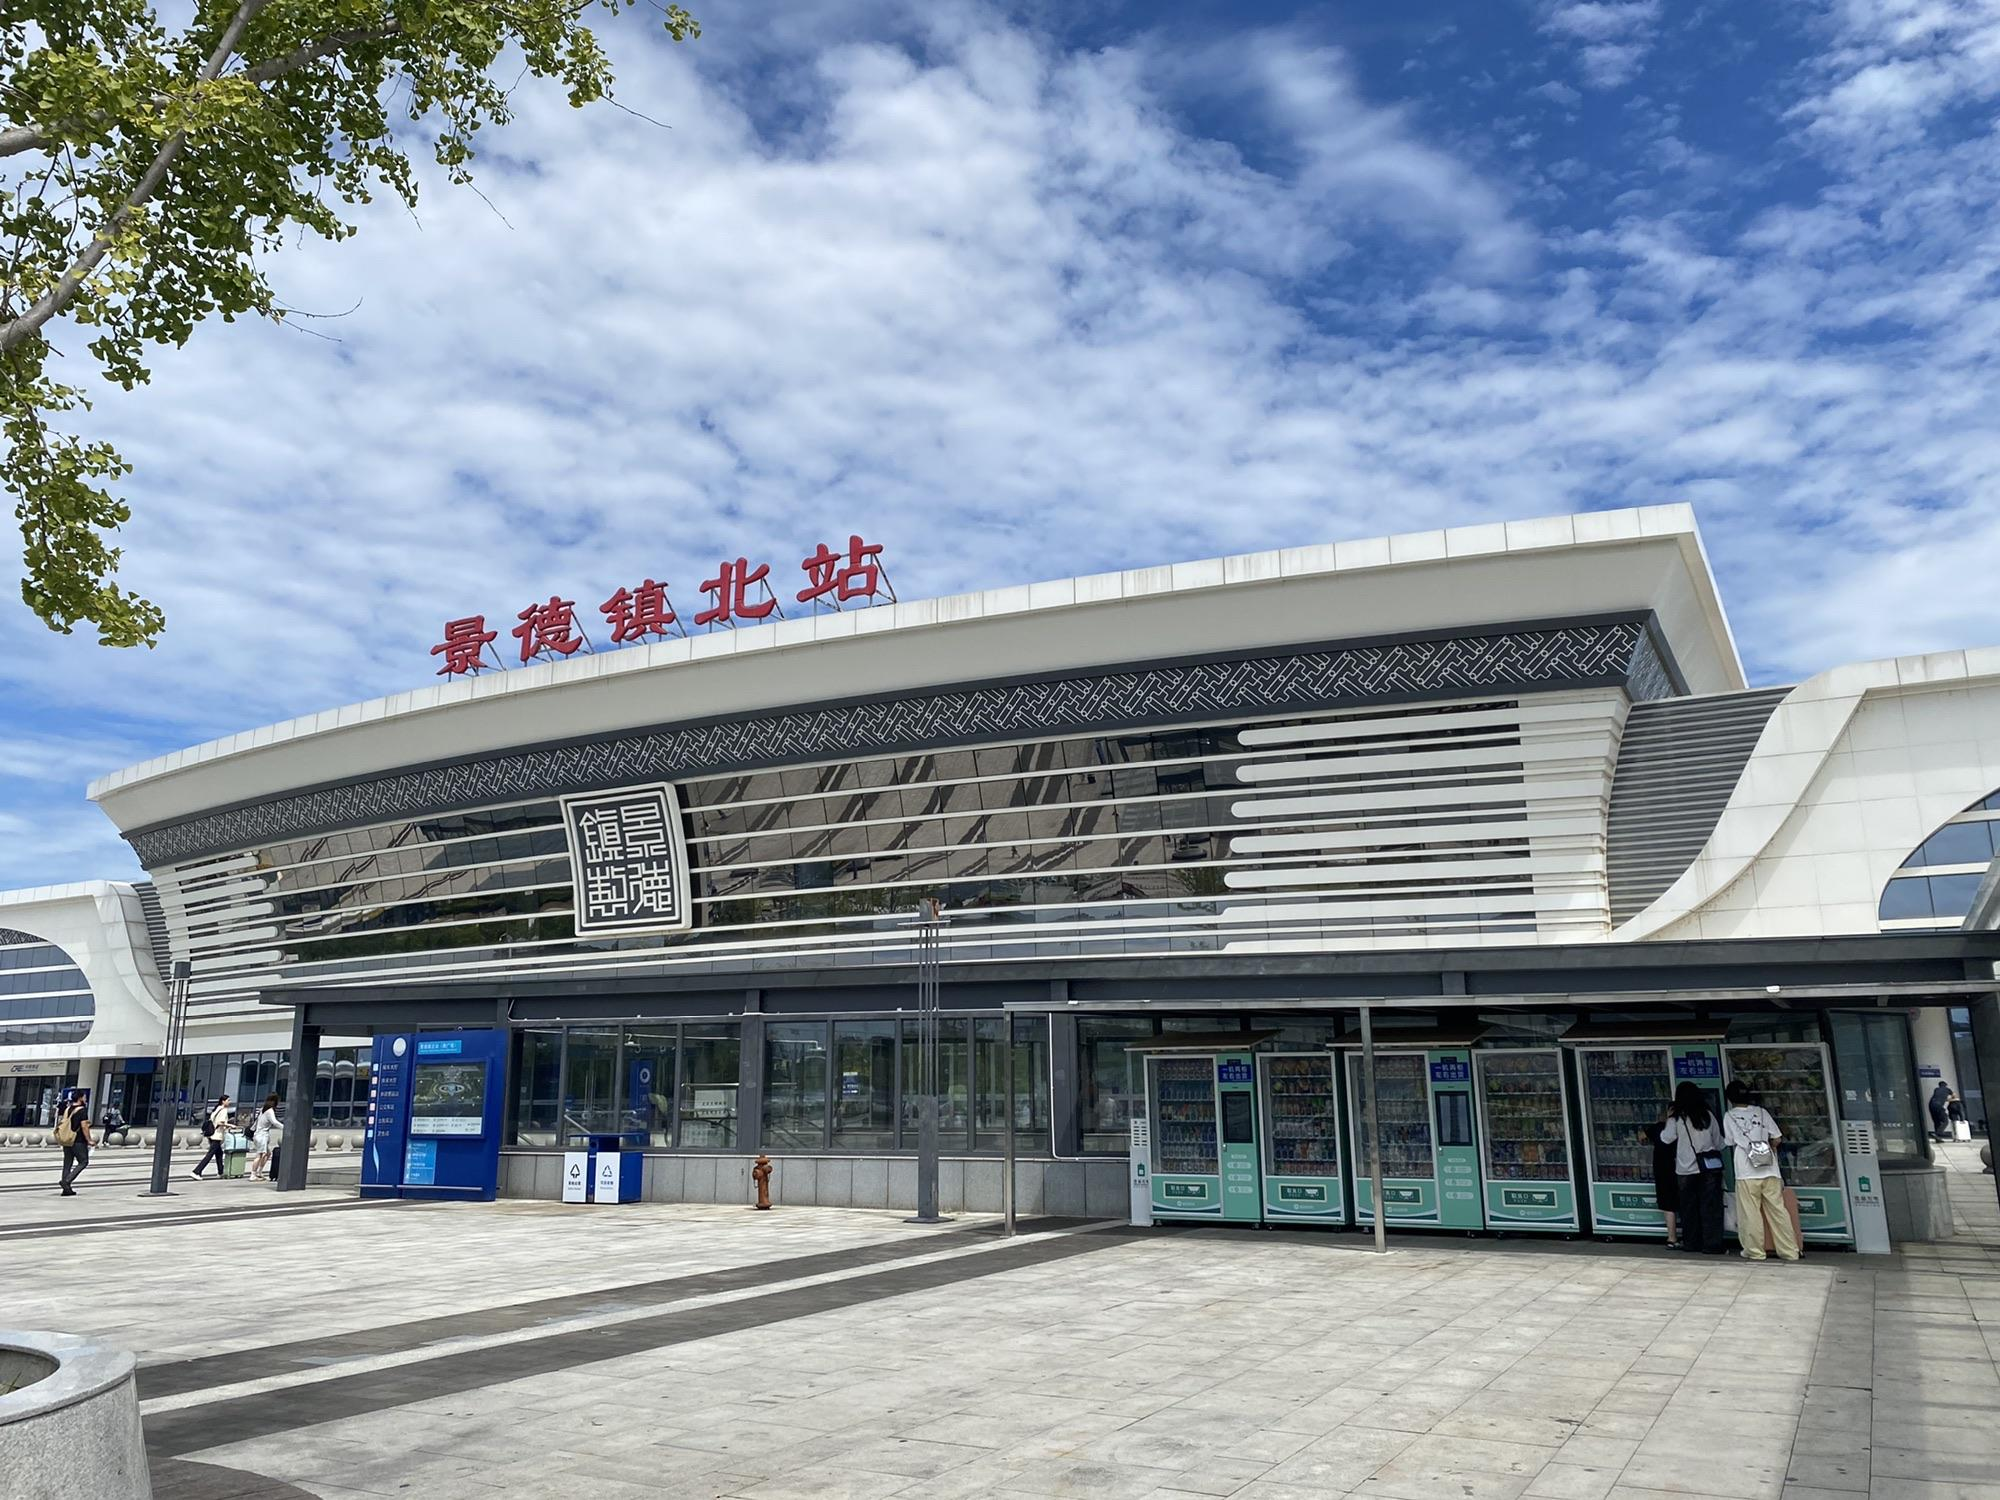
地标名称：景德镇北站
所在城市：景德镇市·珠山区